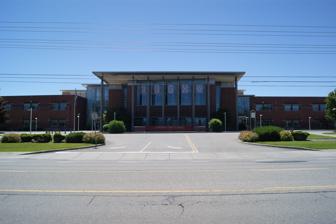
Building: University High School (Washington)
Country: United States of America
Year built: 2002
Public school in Spokane Valley, Washington, United States University High School University High School from 32nd Avenue Address 12420 East 32nd Avenue Spokane Valley , Washington 99216 United States Coordinates 47°37′38″N 117°14′12″W / 47.62722°N 117.23667°W / 47.62722; -117.23667 Information Type Public Established 1960 School district Central Valley School District Superintendent John Parker NCES School ID 530111000204 Principal Rob Bartlett Staff 80.10 (FTE) Faculty 103 Grades 9–12 Number of students 1,445 (2022-23) Student to teacher ratio 18.04 Campus Suburban Color(s) Crimson and Gold Nickname U-High Team name Titans Rival Central Valley High School Yearbook Kronos Website uhs .cvsd .org University High School , often referred to as "U-Hi" or "U-High", is a public high school for grades nine through twelve in Spokane Valley, Washington , United States. It is part of the Central Valley School District in Spokane Valley. In late 2002, the school campus moved approximately 2 miles (3.2 km) to its current location. The current building is capable of housing around 1650 students. Because of the growing number of students attending, U-High is no longer accepting additional students, and many of the teachers must trade classrooms during the day. Facility The commons , which also serves as the cafeteria Aerial view of the U-High campus The building opened in late 2002, and has 240,000 square feet (22,000 m 2 ) of space sits on a 44-acre (18 ha) site. The school has 75 teaching stations divided among general classrooms, business, science, art, music, professional-technical and health/fitness areas. The commons/cafeteria area accommodates 800 students for lunch and is a multipurpose area that can also be used for dances and large gatherings. The theater seats 575 and is used for music concerts, drama productions and guest speakers. The gym seats 2,030 for athletic contests. Schedule University High School switched from a trimester system to a semester system in 2010.  One semester is 90 days, and each class is 0.5 credit. There are six classes a day; on Mondays, Wednesdays, and Fridays, students attend TAP (Titan Advisory Period).  This is a time when students can do homework, and it also serves as a sort of 'homeroom', even though it follows 1st period.  Students take the HSPE (High School Proficiency Exam) during this class (TAP is extended during HSPE week), and seniors finish their senior projects during this time as well. Additionally, students register for their next year in TAP, and other various school-related activities occur during this time, such as assemblies.  TAP has the same students with the same teacher for all four years of high school.  Regular classes are 50 minutes long and TAP is 25 minutes long. Hours On Mondays, Wednesdays, and Fridays, classes are from 7:40 to 2:15.  On Tuesdays and Thursdays, there is Student Access Time from 7:35 to 8:15, and classes start at 8:15 and end at 2:15.  Student Access Time has two purposes: one purpose is Teacher Collaboration time, and the other purpose is a time for students to meet with their teachers to get help either on homework or classwork. Classes and curriculum University contains a wide variety of classes available to students. Certain classes are required throughout each year, while other classes are optional. Math: Until recently, University had used a math curriculum known as "CMIC." This took students from basic algebra to Pre-Calculus, extending from Freshmen to Senior year. New curriculum is currently being implemented. Special math classes are also available for students who need it, and those who fail the math WASL ( Washington Assessment of Student Learning ) take additional math classes. Language: Basic language classes are offered at the school. When a student reaches his or her junior year (or in rare cases, his or her sophomore year), he/she may take AP ( Advanced Placement ) classes for language and composition. Foreign Language: Spanish, French, and German are offered. History: The school requires its students to take global studies; in later years, they may sign up for history or AP U.S. history. During senior year, students can take AP European history. Health: Both health and fitness classes are available, some mandatory and others optional. Arts: The school offers band, drama, choir, painting, calligraphy, pottery, and drawing. CTE: "Career and Technical Education" There are 4 specific areas for a career choice. They include: business, auto tech, communications, and cooking classes Clubs and activities U-High has many clubs and activities. Amateur radio club, ASB/Leadership, Anime/Asian Culture club, Crimson Crew (Crimson Crew is a group of 200 juniors and seniors who help freshman make the transition into high school), Debate Club, DECA (Distributive Education Clubs of America), Destination Imagination, Drama, Electronic Communications (radio, broadcasting, etc.), FACSE, FBLA (Future Business Leaders of America), First Priority (Christian club), French club, GSA ( Gay-Straight Alliance ),  German club, National Honor Society , Human and Animal Rights Club, Junior Statesmen, Key Club , Knowledge Bowl , Math Club, Spanish club, TSA ( Technology Student Association ), theater, orchestra, marching band, concert band, jazz band, choir (Chanteuse Treble Choir, Concert Choir, University Choir, Lirico Chamber Singers, Titan Jazz Choir (Kronos)), lacrosse club (which competes in the NILL) and WDFY (Washington Drug-Free Youth). Band/Orchestra Musical classes and programs vary from concert band to wind ensemble to jazz band to pep band, along with marching band. The University Marching band has won a national title (Bands of America, Summer 1983) and consistently makes finals in its various competitions. Sports Stinky Sneaker Half-Time Show (theme: Shoe-Wop-a-Doo-Wop, 50's) Aerial view of the U-High football field Sports at University High School include: baseball, boys and girls basketball, cheerleading, boys and girls cross country, dance team, football, boys and girls golf, gymnastics, boys and girls soccer, fastpitch softball, slowpitch softball, boys and girls tennis, boys and girls track, volleyball, and wrestling. Stinky Sneaker Central Valley High School is U-High's rival.  Most of the sports events against them have names and are a major part of the school tradition.  The most-attended competition, the Stinky Sneaker, had to be moved to the Spokane Arena to accommodate the number of students and teachers present.  Almost the entire population of both schools attend this basketball game.  The prize is the Stinky Sneaker, an old shoe painted half crimson and gold and half blue and white.  The second most-attended CV-U-High sporting event is the football game between the two schools, called the Greasy Pig. The third most-attended match is the wrestling match, called the Battle of the Bone.  The soccer game is called the Muddy Cleat, and most of the other sports have names for their CV-U-High rivalry games. State championships 1992 Girls Cross Country 1997 Boys Cross Country 1998 Boys Cross Country 1998 Boys Track 1999 Boys Cross Country 1999 Boys Track 2003 Fastpitch Softball 2005 Wrestling 2010 Wrestling 2013 Wrestling Notable faculty and alumni Jeff Schmedding , college football coach for the Auburn Tigers Zack Davisson , writer and translator Chad Carpenter , Head Coach Snow College Softball Program Brett Bailey (basketball) , former professional basketball player Angie Bjorklund , basketball player, Tennessee Lady Vols all-time 3-pointers record holder with 300 made Joe Dahl , professional football player for Detroit Lions Tyler Olson , professional baseball player, pitcher for Cleveland Indians Brad Walker , pole vaulter, world champion and American record holder Michael Conklin, mathematics teacher, recipient of 2015 Presidential Award for Excellence in Mathematics and Science Teaching for Washington State Roger D. Carstens , Special Presidential Envoy For Hostage Affairs References